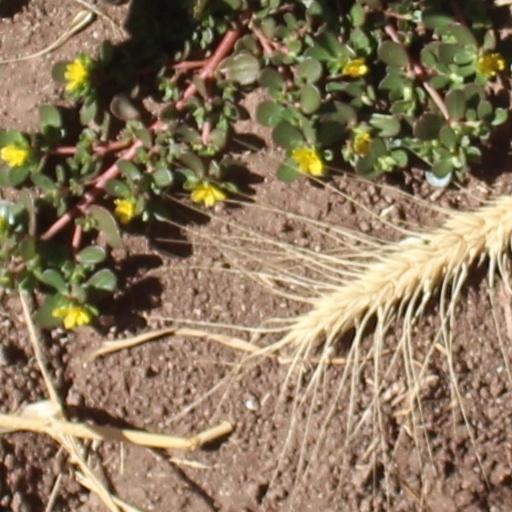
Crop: wheat